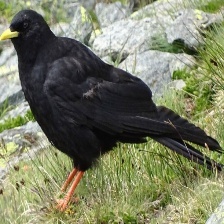
Species: ALPINE CHOUGH
Scientific name: PYRRHOCORAX GRACULUS